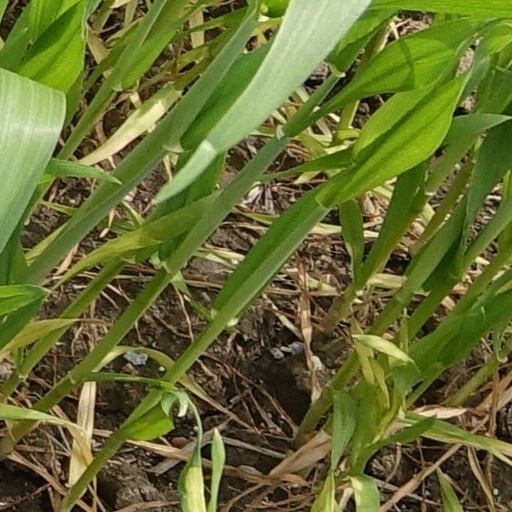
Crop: wheat